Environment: real
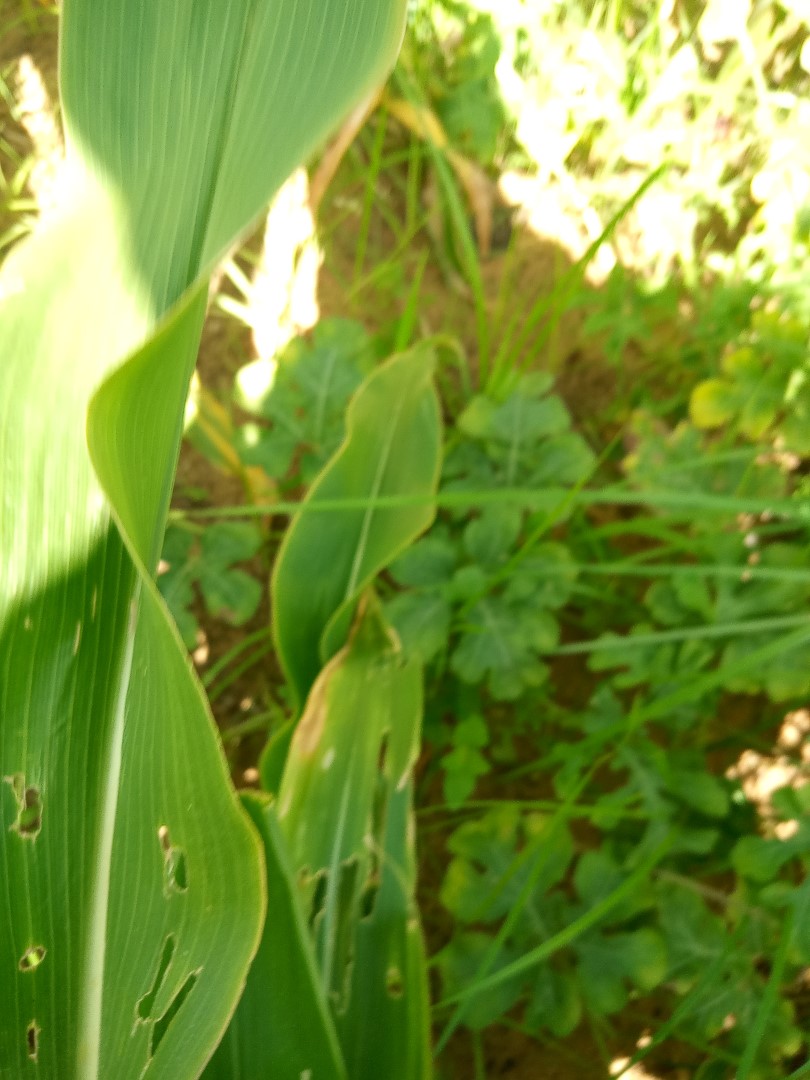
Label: fall_armyworm